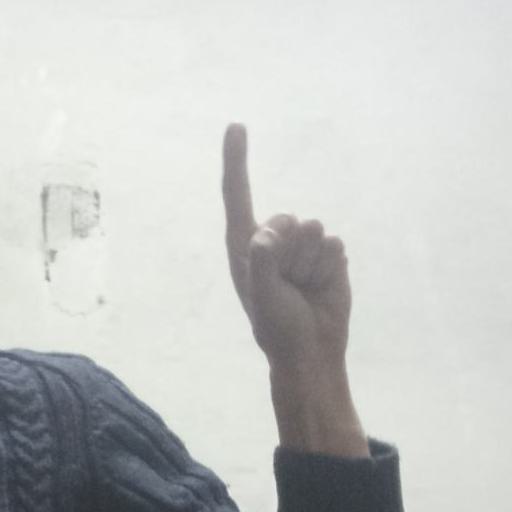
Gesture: one